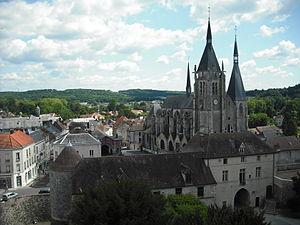
Le Hurepoix est un ancien pays de France devenu une petite région naturelle française, situé au sud de Paris, principalement dans le département de l'Essonne. La capitale historique en est Dourdan.